G.I. Joe (film series)

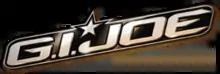
The official G.I. Joe Hasbro toy line logo, which is also used for the film releases

G.I. Joe is a series of American military science fiction action films based on the toy line of the same name. Development for the first film began in 2003, but when the United States launched the invasion of Iraq in March 2003, Hasbro suggested adapting the "Transformers" instead. In 2009, the first film was released, "". A second film, "", was released in 2013. A third film, centered on Snake Eyes titled "Snake Eyes: G.I. Joe Origins", also serving as a reboot of the series, was released in 2021, and a fourth film, "G.I. Joe: Ever Vigilant", is confirmed to be in active development. A crossover film with the "Transformers" is also being developed.